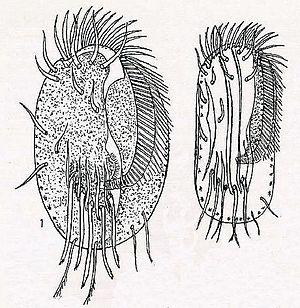
La classe des Spirotrichea regroupe des protozoaires ciliés du sous-embranchement des Intramacronucleata.